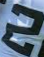
Number: 2